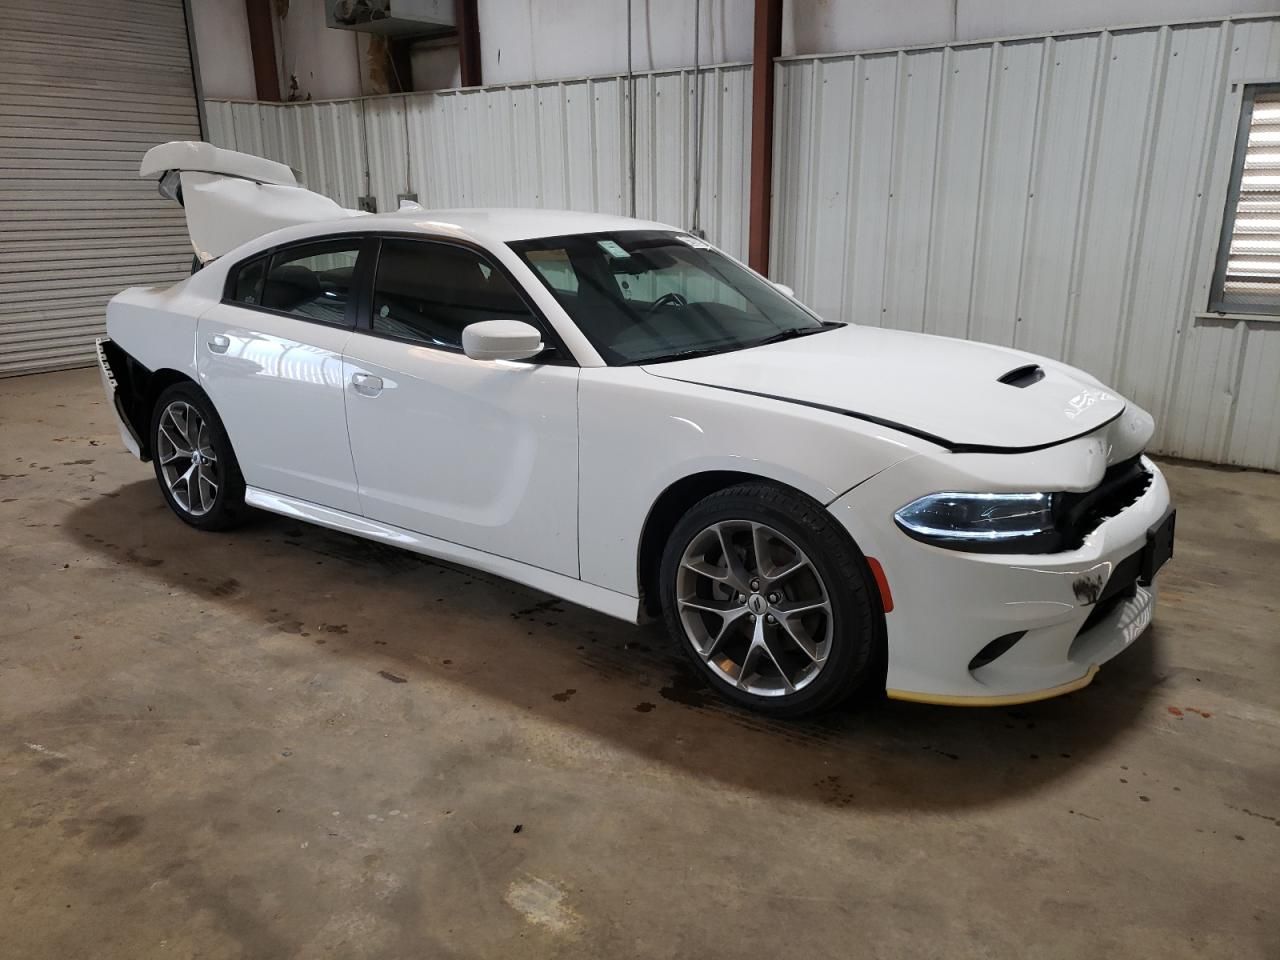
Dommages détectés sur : pare-choc avant, malle, pare-choc arrière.
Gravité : majeur